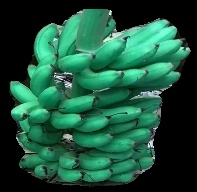
Variety: rasbale
Grade: grade1